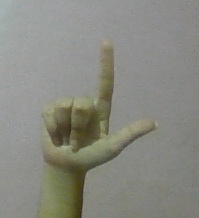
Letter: laam